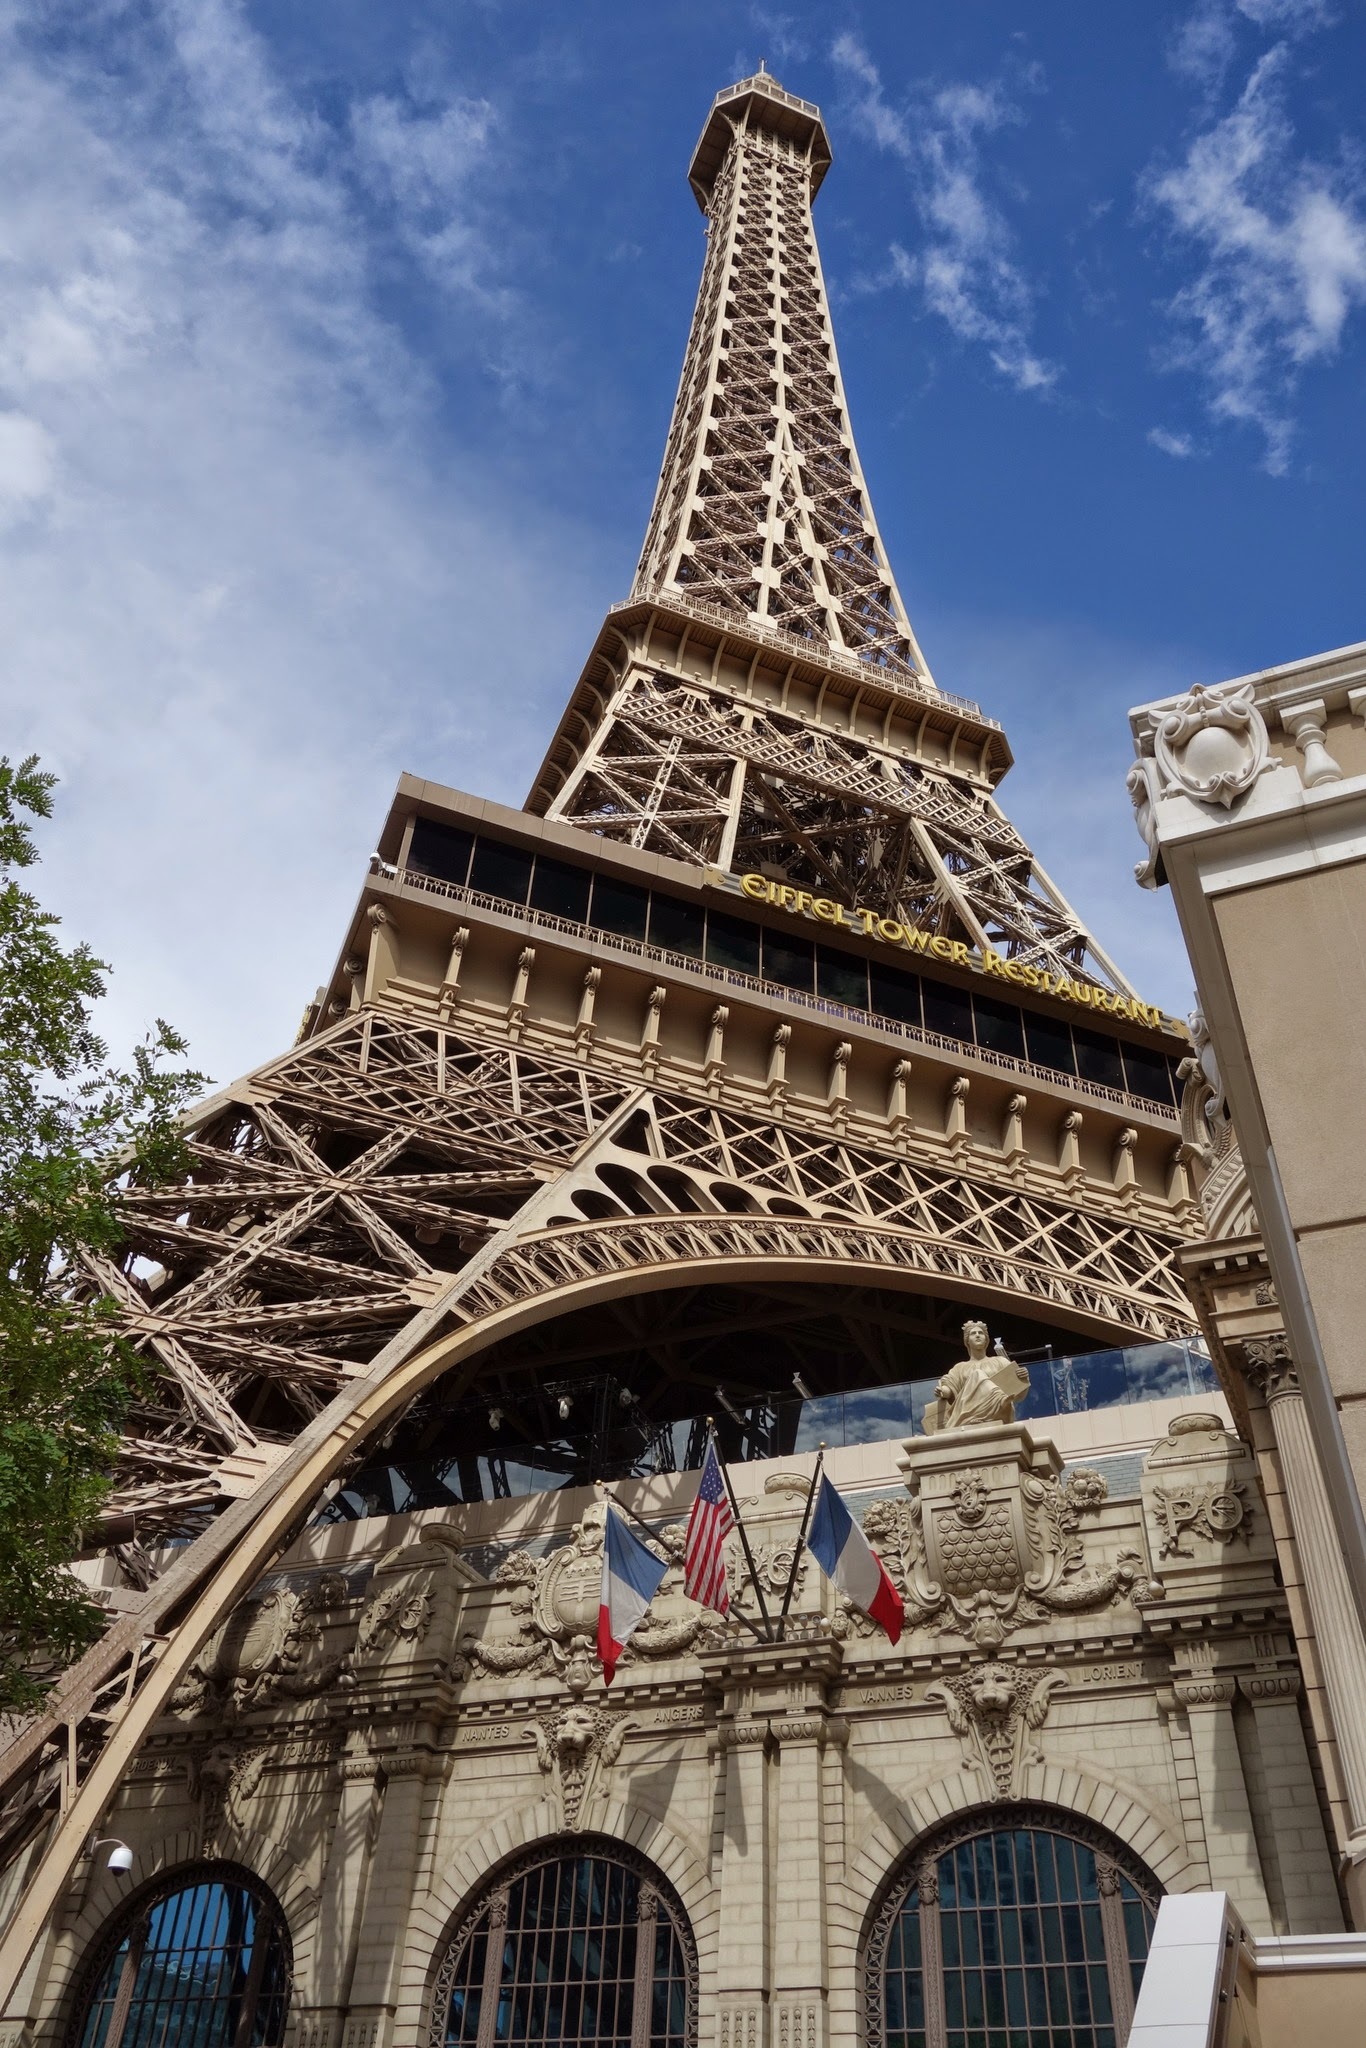
architecture, building, monument, tower, landmark, facade, tourism, place of worship, the eiffel tower, casino, las vegas